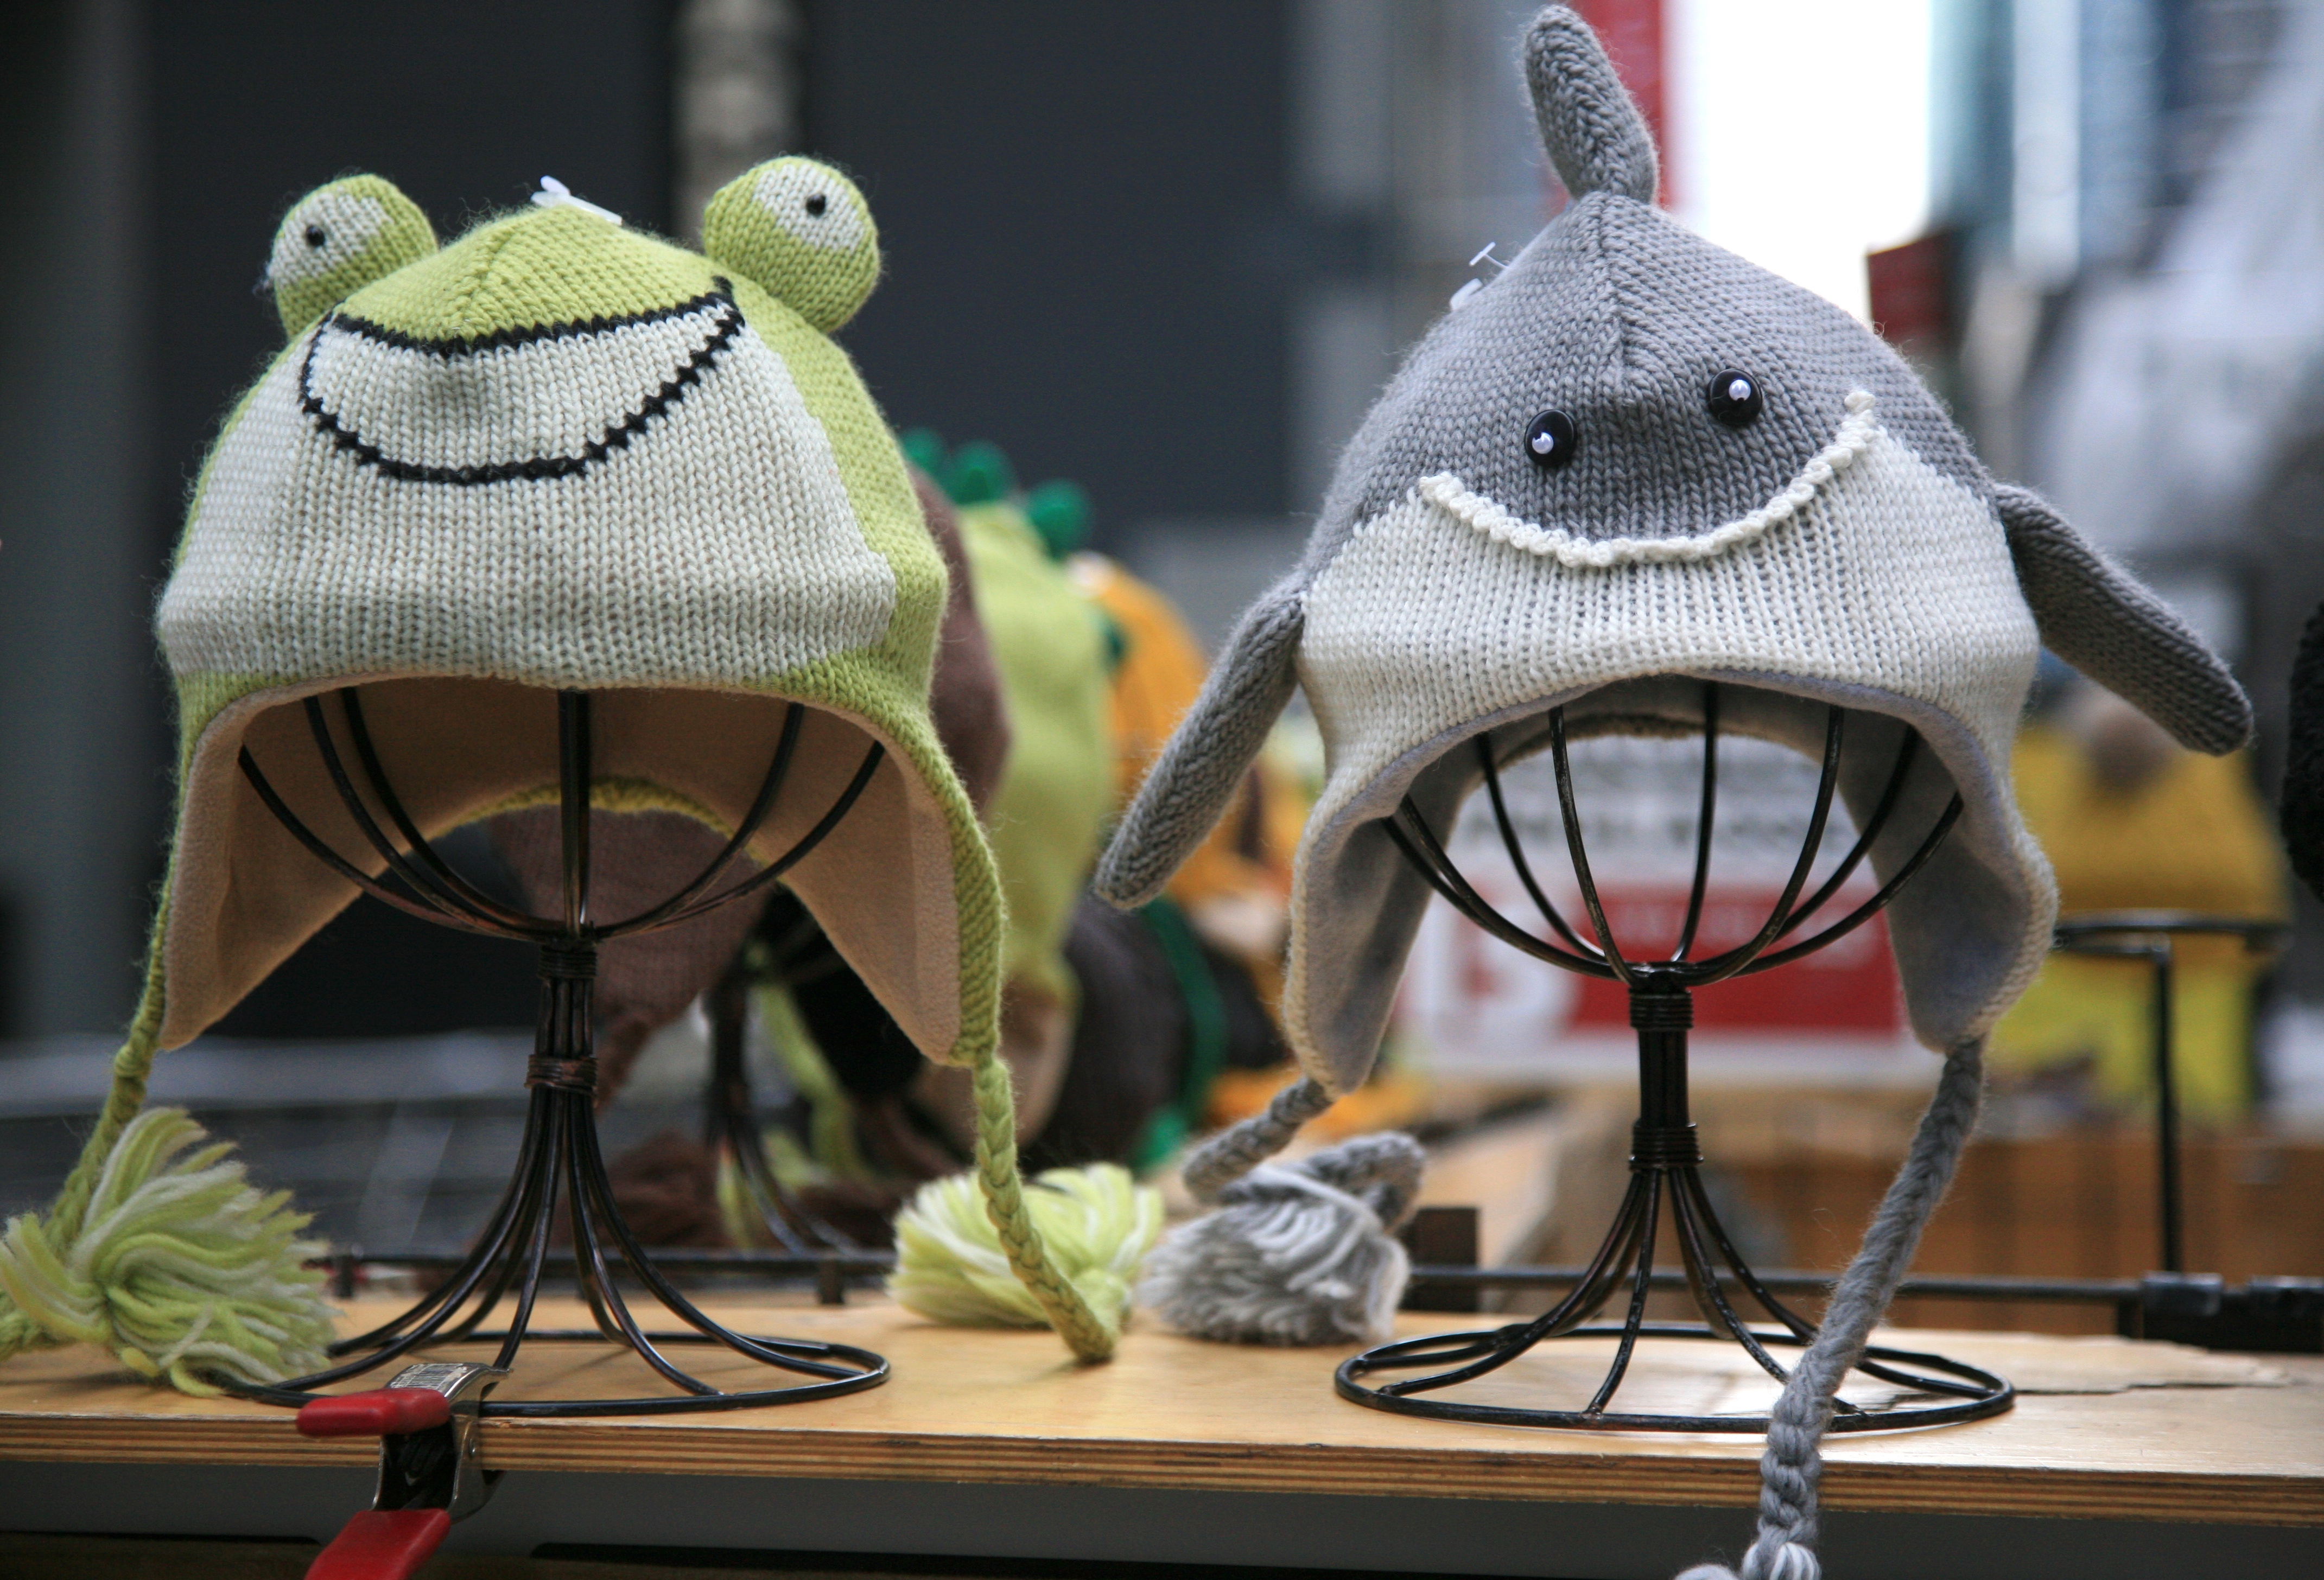
manhattan, nyc, toy, textile, art, newyork, newyorkcity, ny, midtown, midtownwest